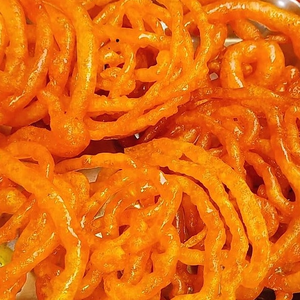
Dish: jalebi